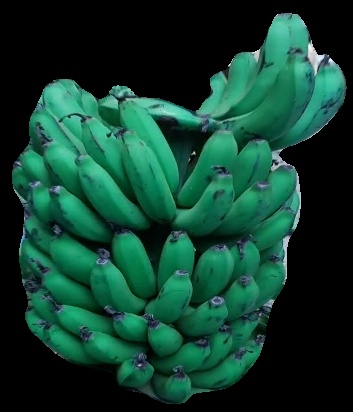
Variety: pachbale
Grade: grade2